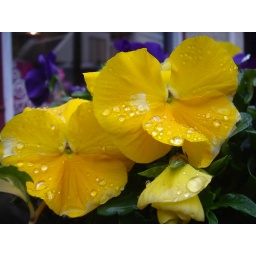
flower by lake placid